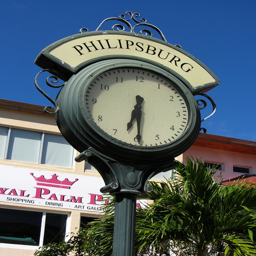
A tall clock sitting on top of a metal pole.
A clock in Philipsburg displays the time as 6:30.
A clock stands in a public space in front of a palm tree.
A sign attached to the top of a clock.
there is a large clock on the street with a name on it